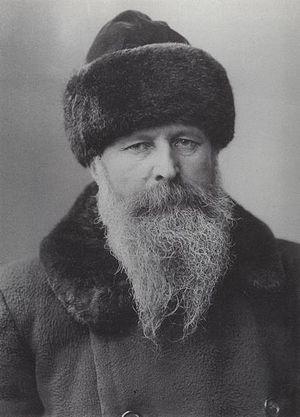
L'Attaque surprise est un tableau du peintre russe Vassili Verechtchaguine du genre scène de guerre. Il fait partie de la sous-série Les Barbares dans la Série du Turkestan de ce peintre. La première exposition personnelle où a été présentée cette toile a eu lieu en 1874 à Saint-Pétersbourg. Actuellement, elle est exposée à la Galerie Tretiakov à Moscou.
Riche chasseur kirghize avec un faucon est un tableau du peintre russe Vassili Verechtchaguine, consacré à son ami Baïtik Kanaev, avec lequel il a fait connaissance en 1867, quand ce dernier est invité à Saint-Pétersbourg, parmi 17 représentants de la région du Turkestan, à la réception donnée par Alexandre II.